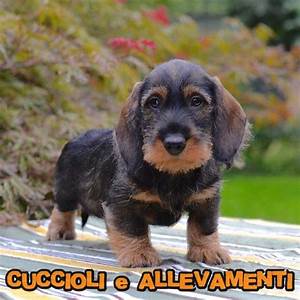
Label: cane